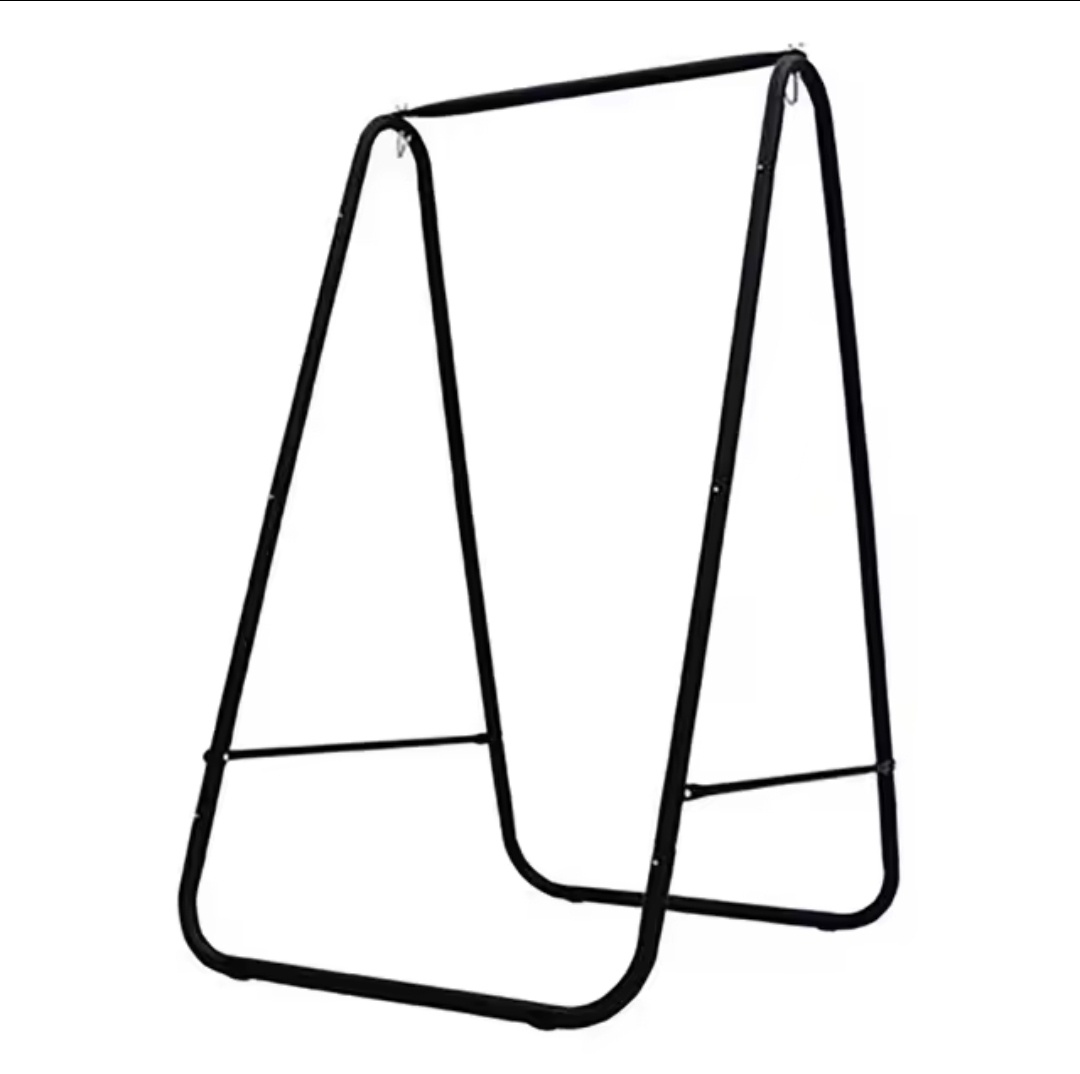
Postolje za ljuljaske za decu i odrasle...
Postolje za ljuljaske ( za decije ljuljaske i ljuljaske za odrasle ). Postolje je od metalnog stojeceg i izdrzljivog materijala. Dimenzije postolja imate na slici.
Brand: MAKI-SHOP011.RS
Category: Home & Garden > Lawn & Garden > Outdoor Living > Porch Swing Accessories > Porch Swing Stands